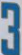
Number: 3